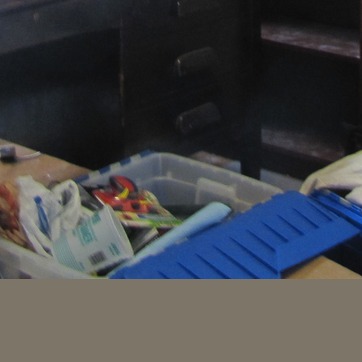
Material: plastic